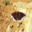
Label: butterfly